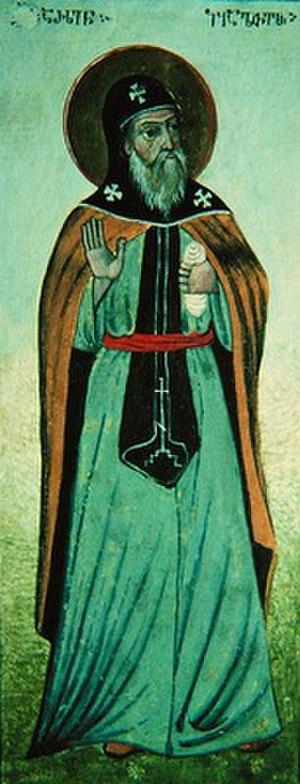
Arsène d'Ikaltho joua un rôle prépondérant dans la vie religieuse de la Géorgie, sous le règne de David IV le Bâtisseur avec qui il collabora pour l'établissement des académies monastiques de Géorgie. Travailleur infatigable, il compila les principaux ouvrages doctrinaux et polémiques qu'il traduisit du grec en géorgien, donnant une nouvelle impulsion aux études patristiques et philosophiques. Arsène d'Ikaltho est canonisé par l'Église orthodoxe, fête le 6 février.